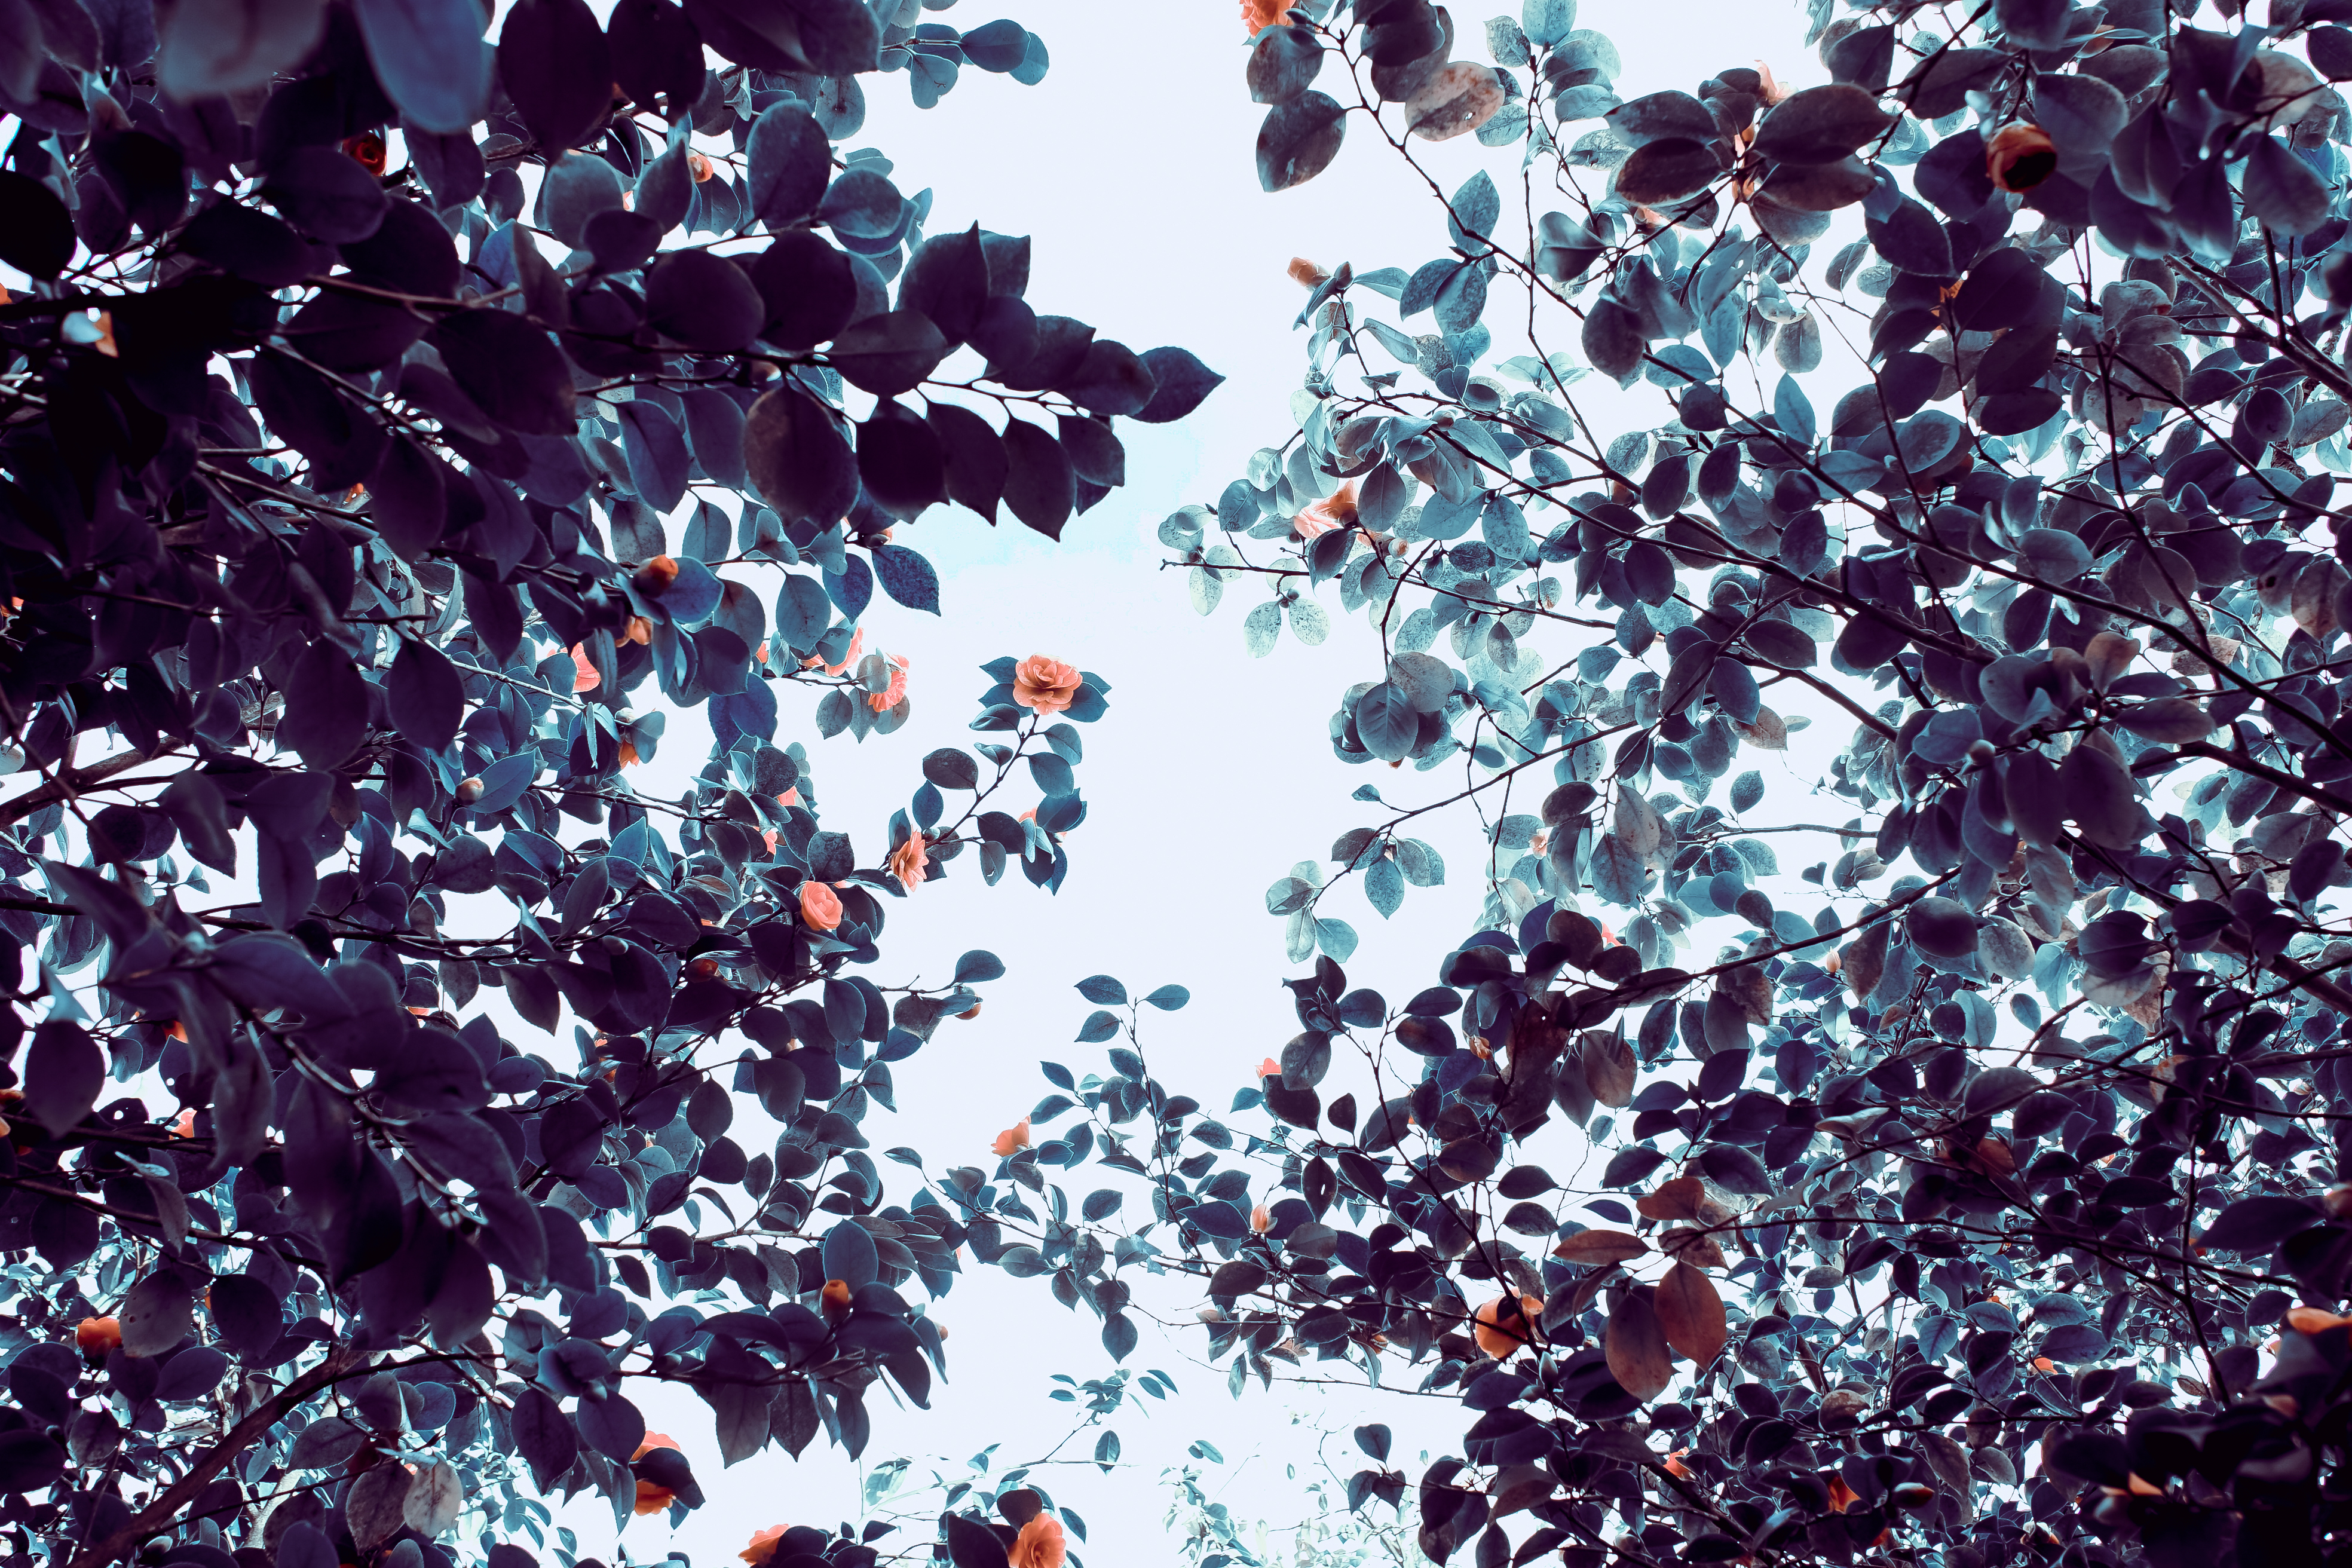
tree, branch, plant, sunlight, leaf, flower, color, blue, shape, woody plant